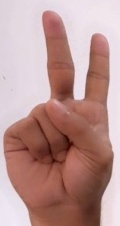
ASL sign: 2